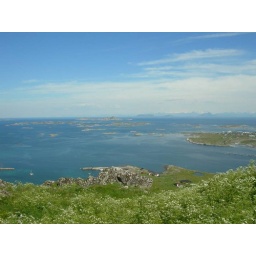
View towards the mainland - the white smudge above the mountains on the horizon is the Svartisen (=&amp;quot;Black Ice&amp;quot;) glacier.